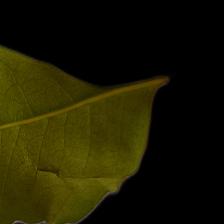
Plant: Neem